Manueline

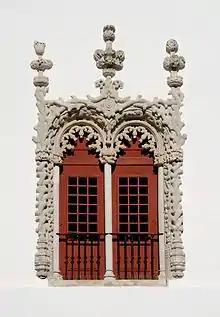
Windowframe at the royal palace of Sintra

When King Manuel I died in 1521, he funded 62 construction projects. However, much original Manueline architecture in Portugal was lost or damaged beyond restoration in the 1755 Lisbon earthquake and subsequent tsunami. In Lisbon, the Ribeira Palace, the residence of King Manuel I, and the Hospital Real de Todos os Santos were destroyed, along with several churches. The city, however, still has outstanding examples of the style in the Jerónimos Monastery (mainly designed by Diogo Boitac and João de Castilho) and in the small fortress of the Belém Tower (designed by Francisco de Arruda). Both are located close to each other in the Belém neighbourhood. The portal of the Church of Nossa Senhora da Conceição Velha, in downtown Lisbon, has also survived destruction.